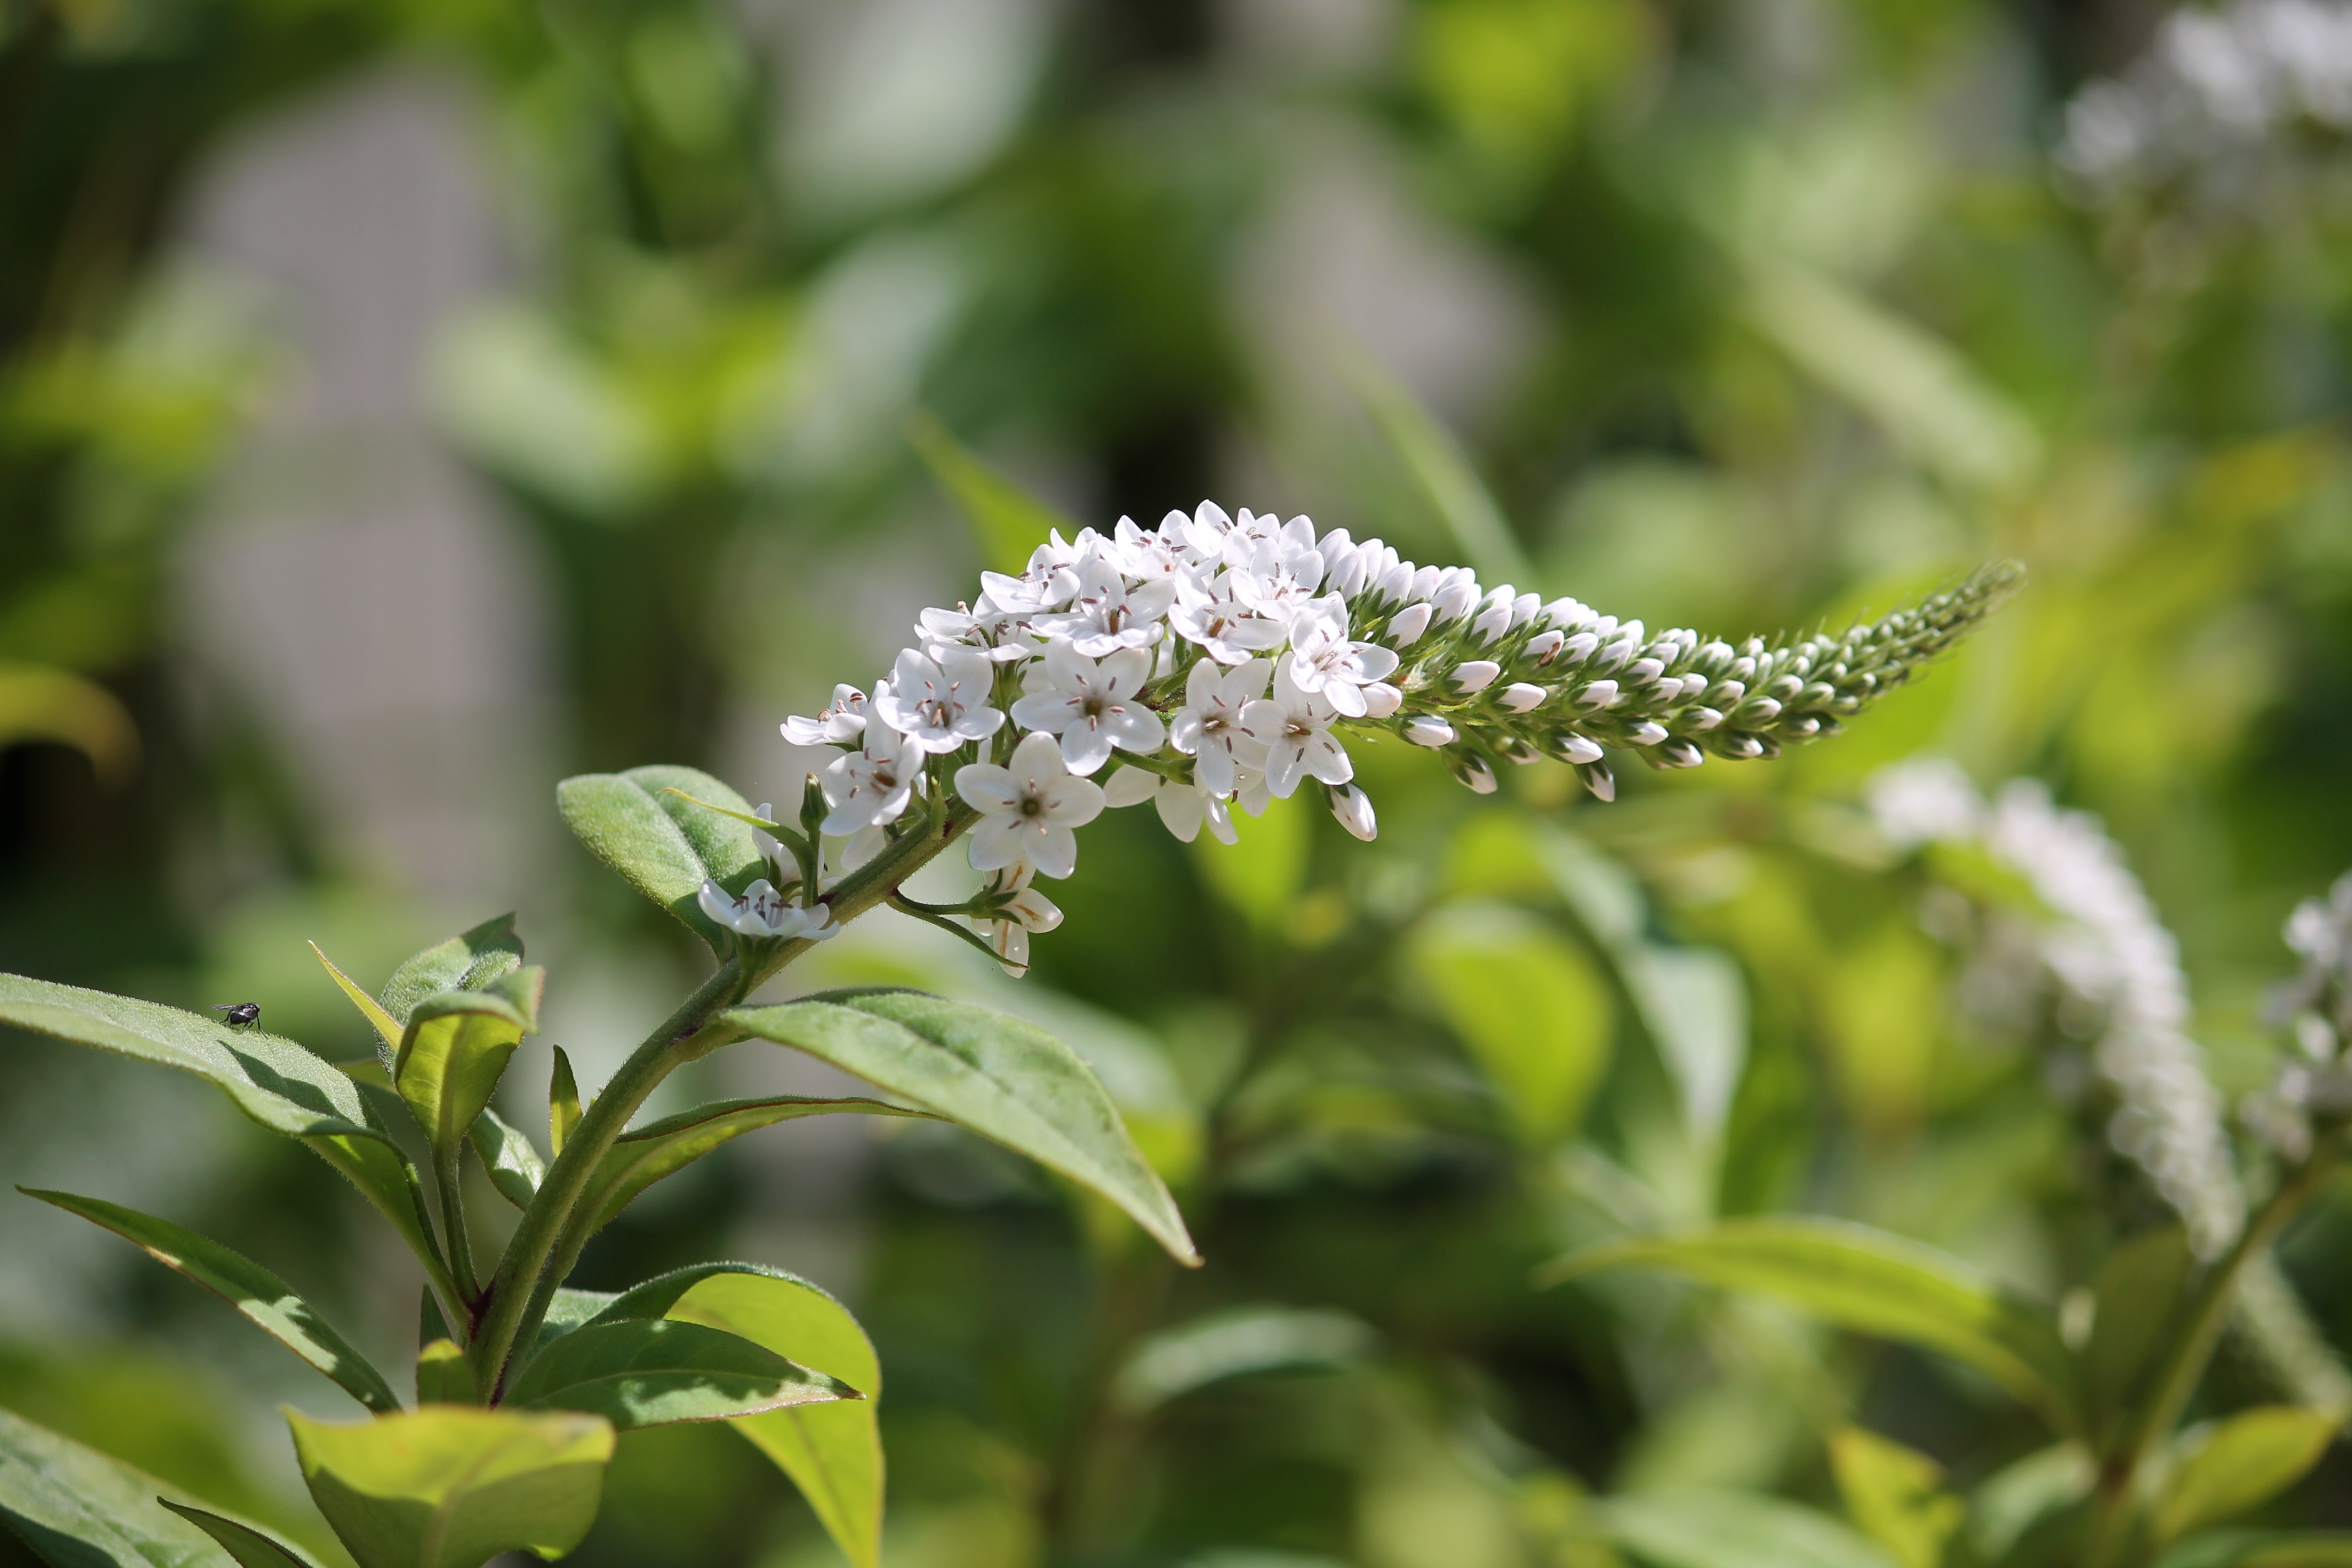
nature, grass, branch, blossom, plant, white, leaf, flower, bloom, green, herb, botany, garden, flora, wildflower, shrub, flower garden, macro photography, flowering plant, loosestrife, land plant